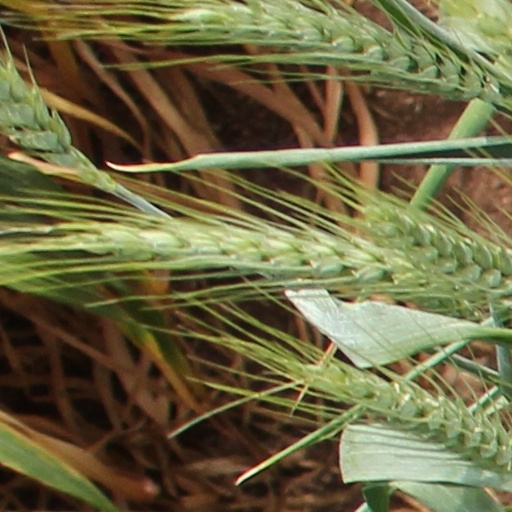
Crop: wheat